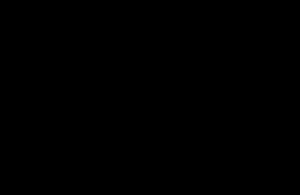
Un amplificateur électronique est un système électronique augmentant la tension et/ou l’intensité d’un signal électrique. L’énergie nécessaire à l’amplification est tirée de l’alimentation électrique du système. Un amplificateur parfait ne déforme pas le signal d’entrée : sa sortie est une réplique exacte de l’entrée mais d’amplitude majorée.
Les applications de l'amplificateur opérationnel sont divisées en deux grandes catégories suivant la nature de la contre-réaction :